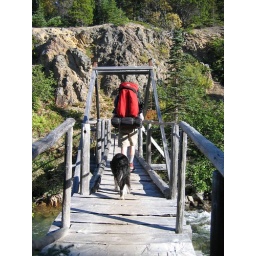
bridge over clear water